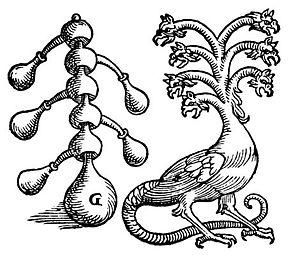
Distillation fractionnée dans une hydre, Della Porta (Distillations 1609)
De distillatione libri IX est un ouvrage sur la distillation de Giambattista Della Porta, qu'il publia à l'orée de sa vie, en 1608. Il se présente comme une reprise et extension du chapitre 10 de son œuvre principale Magia naturalis.